Enoura Station

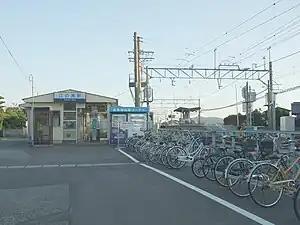
Enoura Station building and platform

is a passenger railway station located in the city of Miyama, Fukuoka, Japan. It is operated by the private transportation company Nishi-Nippon Railroad (NNR), and has station number T43.